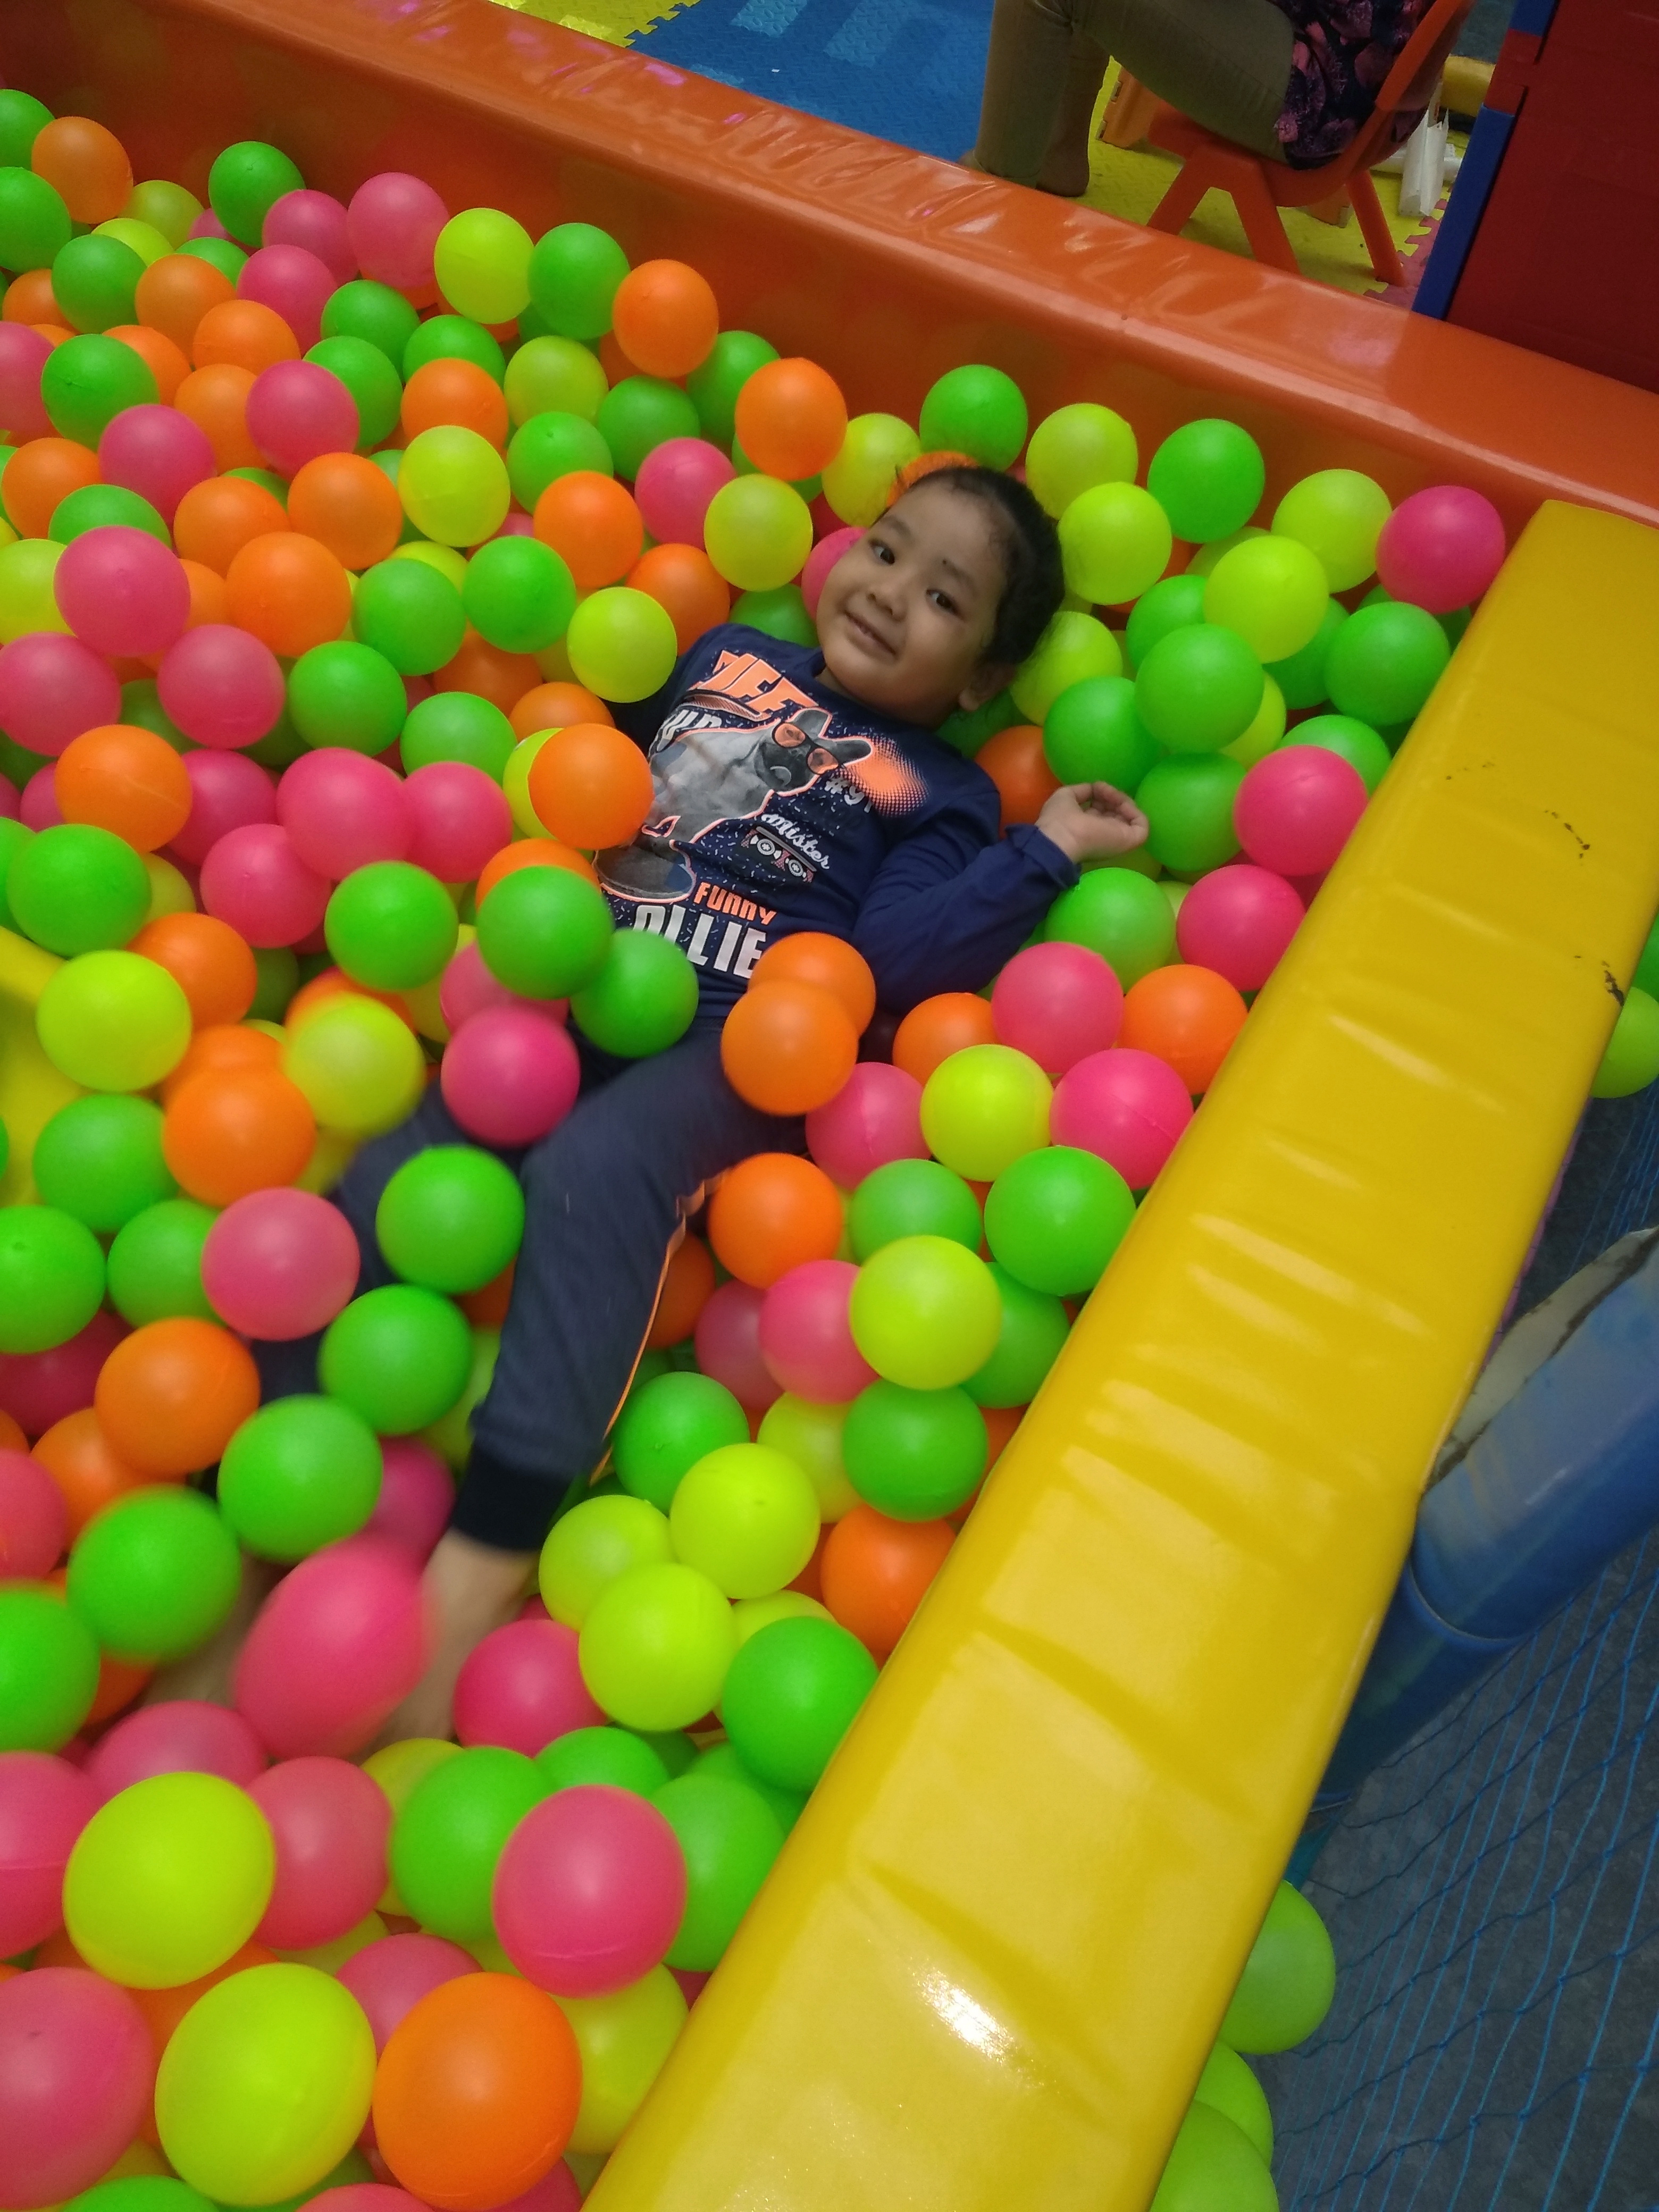
child, baby, little, girl, happy, joy, smile, playing, ball pit, toy, sweetness, play